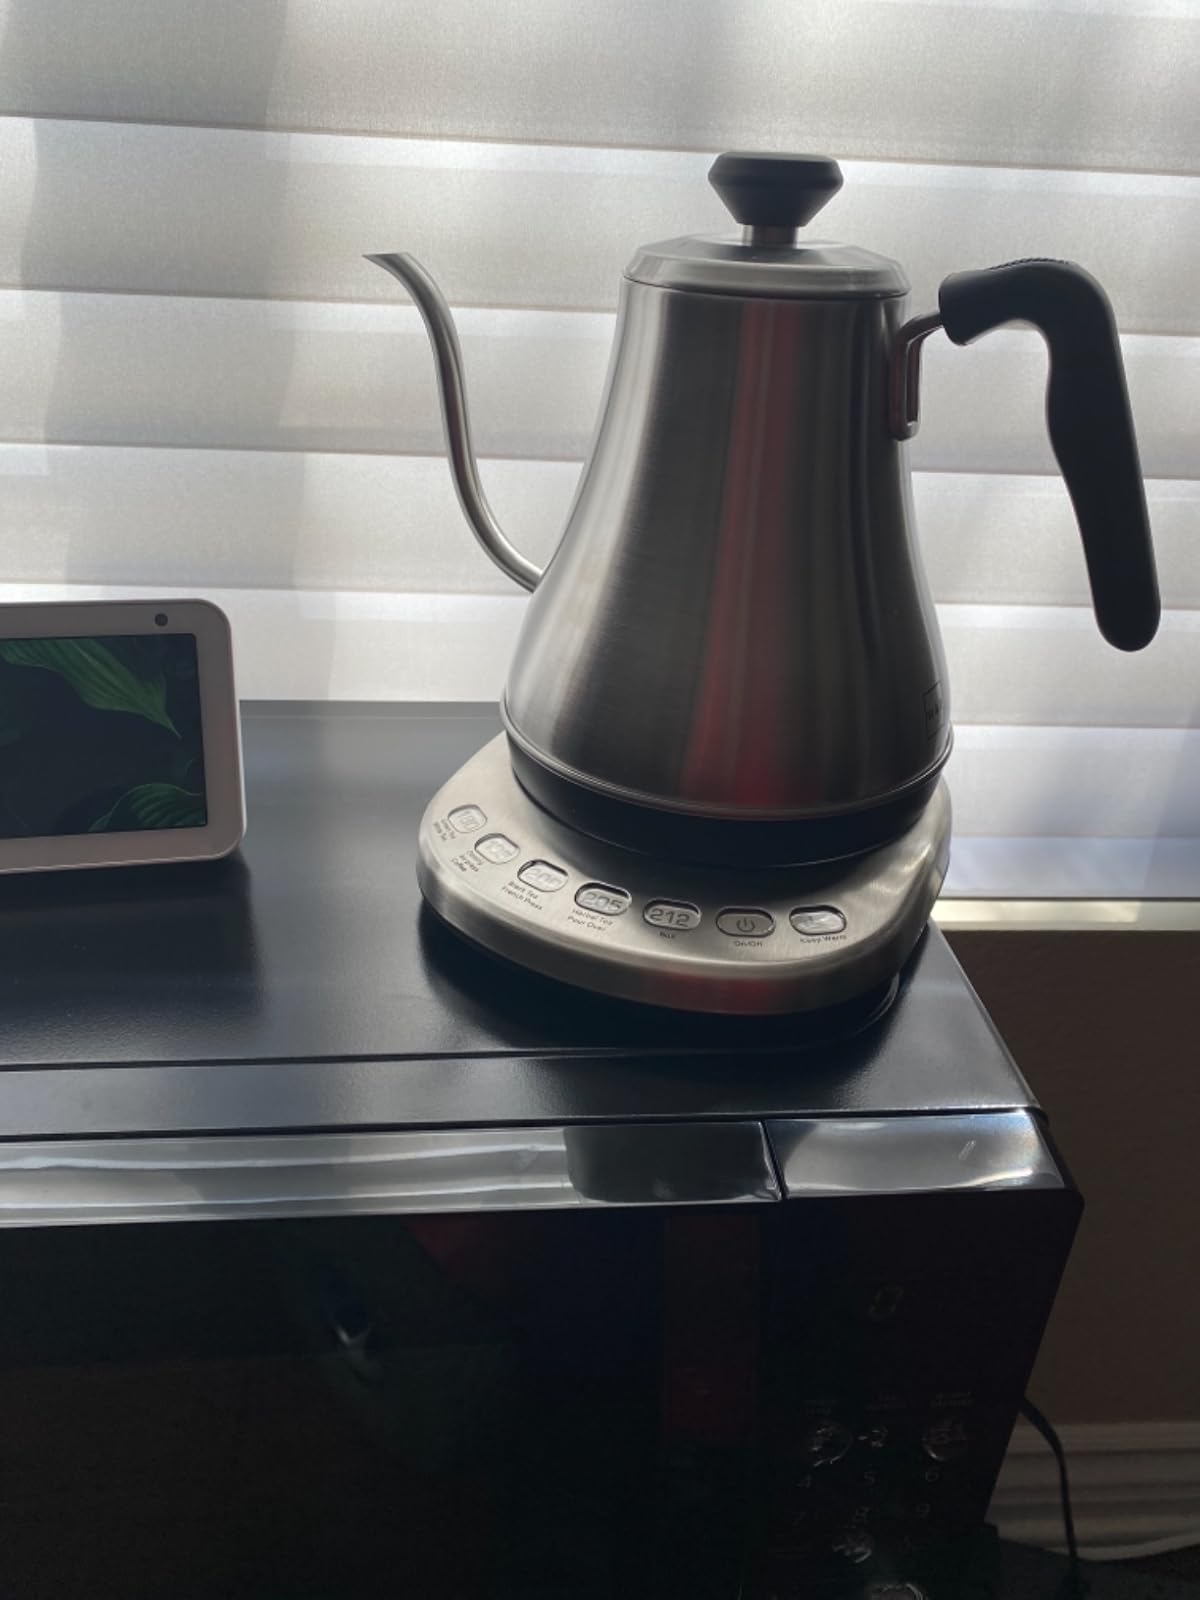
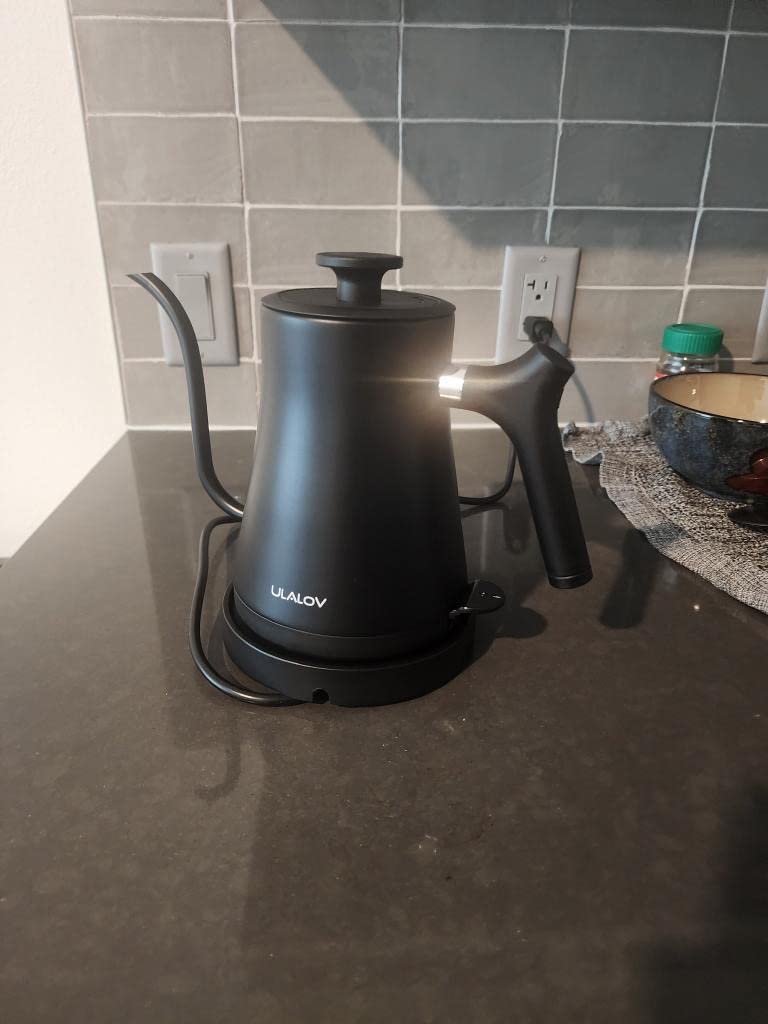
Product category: items_kettle
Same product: no